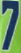
Number: 7